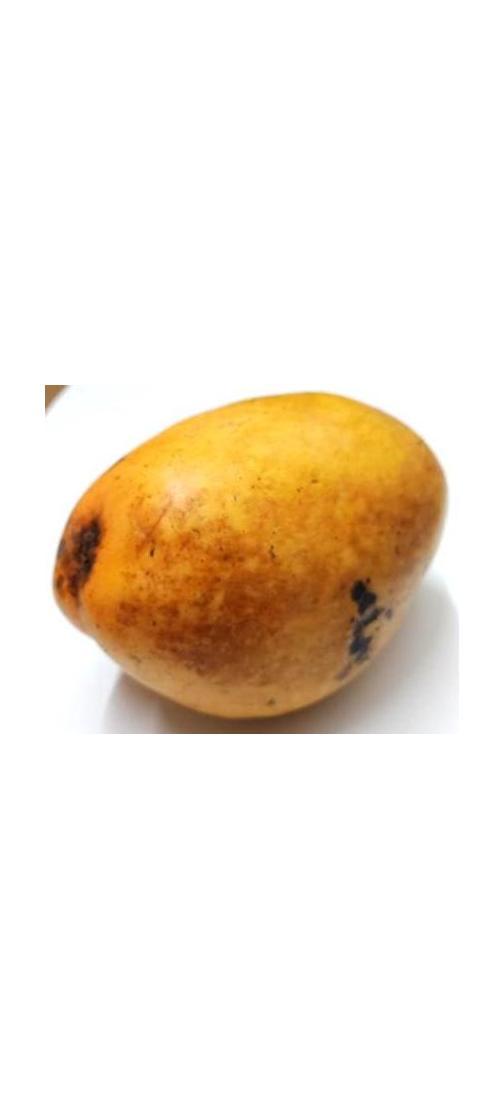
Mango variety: Bari-11